3rd Battalion, Royal Australian Regiment

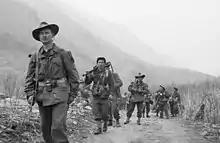
Hill 614, Korea, 1951-03-01. Led by Corporal (Cpl) Len Wright (left), members of C Company, 3rd Battalion, The Royal Australian Regiment (3RAR), move forward from Hill 614 to attack Hill 587. Cpl Wright is carrying an Owen submachine gun and has a smoke grenade and a hand grenade attached to his belt. The soldier following him, who is smoking a cigarette, is carrying a Bren gun over his shoulder. Behind him, another soldier is lighting a cigarette. Cpl Wright was a cinema projectionist in civilian life. .

The next major conflict that 3 RAR was involved in was the Malayan Emergency. The Australian Government first committed a battalion in 1955 to assist the British colonial occupation in crushing a pro-independence uprising led by the Malayan Communist Party, and their armed wing the Malayan National Liberation Army (MNLA). However, it was not until October 1957 that 3 RAR arrived in theatre; it then commenced a period of acclimatisation at the FARELF Training Centre Kota Tingi (later to become the Jungle Warfare School). 3 RAR then moved to company base camps at Kuala Kangsar (BHQ), Lasah, Sungei, Siput, Penang and Lintang. The unit was engaged in military operations against the MNLA in northern Malaya. Operations began in November 1957 and as a result many MNLA camps and food dumps were located and destroyed. 3 RAR was credited with killing 14 MNLA soldiers and was responsible for the capture of 32 others. 3 RAR casualties over the two years were two wounded and four non-battle casualties. Upon return to Australia, 3 RAR established itself at Enoggera Barracks, Brisbane. It remained there for four years during which time it carried out routine training and barracks duties and was organised on the Pentropic establishment, with five rifle companies and an enlarged headquarters.